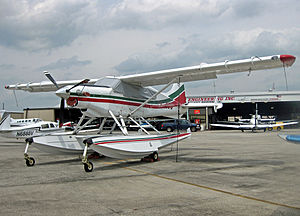
De Havilland Canada DHC-2 Beaver / Design og udvikling
Wipaire Boss Beaver modifikation med en PT6 turbomotor, den originale halefinne og pontoner på Bartow Municipal Airport, Florida i 2011
de Havilland Canada DHC-2 Beaver er et enmotors, højvinget og propel-drevet STOL fly udviklet og produceret af de Havilland Canada, og er primært kendt som et bushfly; mere præcist, som bushflyet over alle bushfly. Det bliver benyttet til fragt- og passagertransport, spredning af kunstgødning og sprøjtemidler, og er i stort omfang accepteret til generel anvendelse ved mange væbnede styrker. United States Army indkøbte adskillige hundrede; ni DHC-2 er stadig i tjeneste ved U.S. Air Force Auxiliary for search and rescue. En Royal New Zealand Air Force Beaver supporterede Sir Edmund Hillarys ekspedition til Sydpolen. Over 1.600 Beavere blev produceret indtil 1967, hvor den oprindelige produktionslinie lukkede ned.